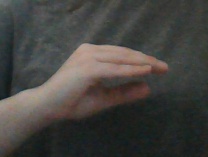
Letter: jeem